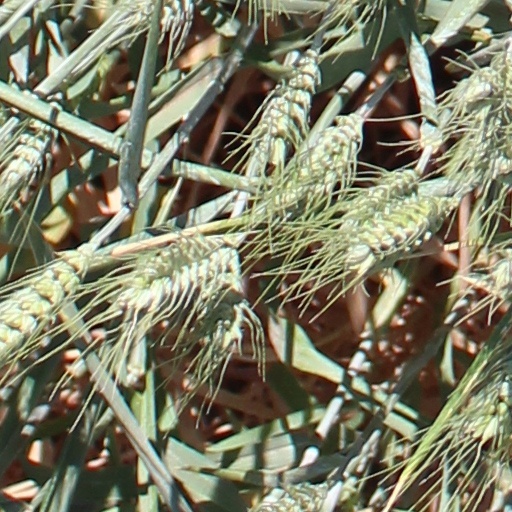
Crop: wheat